Vladislav Panteleyev

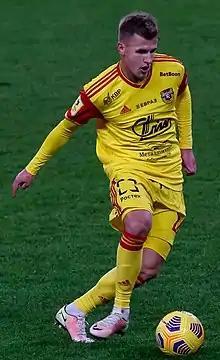
Panteleyev with Arsenal Tula in 2020

Vladislav Vladimirovich Panteleyev (born 15 August 1996) is a Russian football player who plays as a central midfielder.